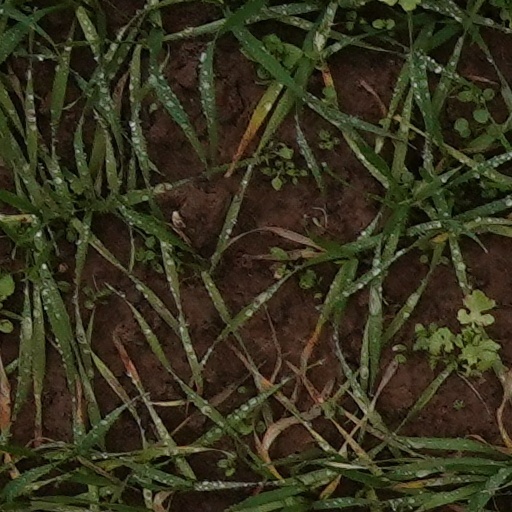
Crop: wheat